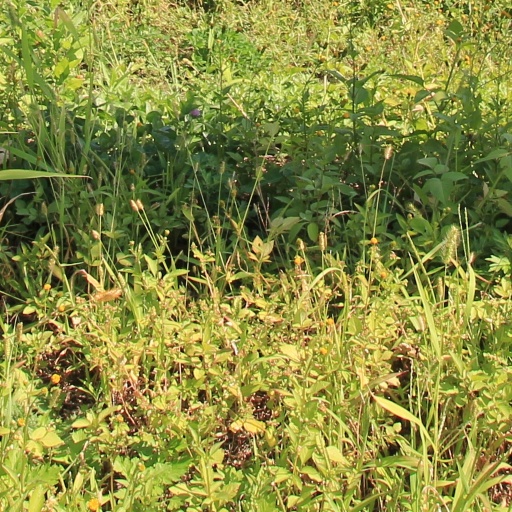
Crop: grape